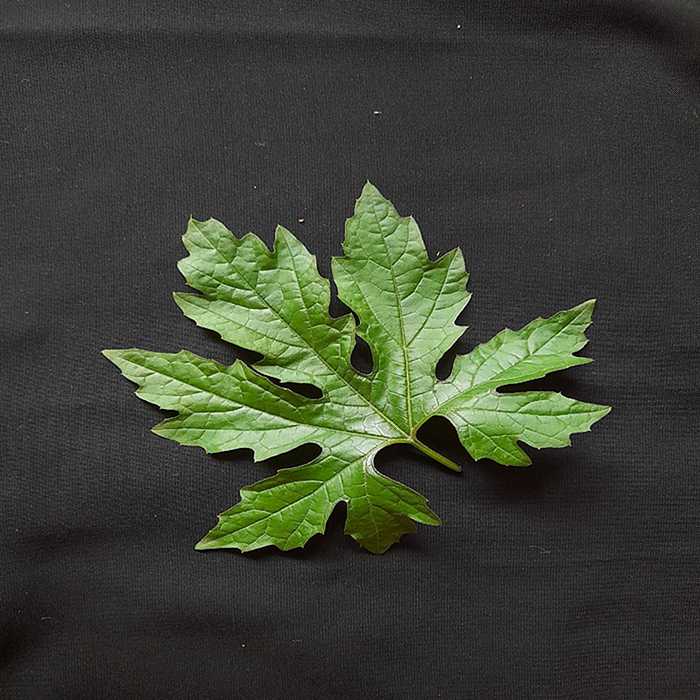
Plant: Bitter Gourd
Label: Fresh leaf